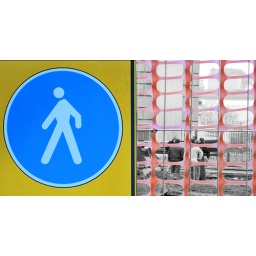
men building parkings for more men in more cars who will soon need more parkings...